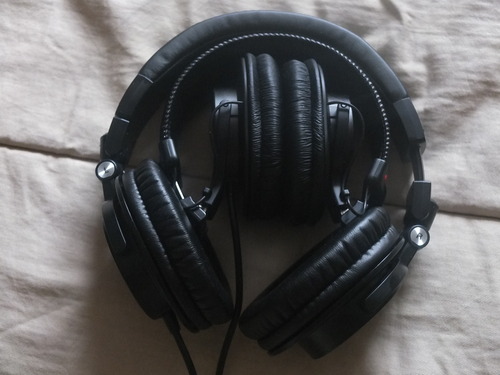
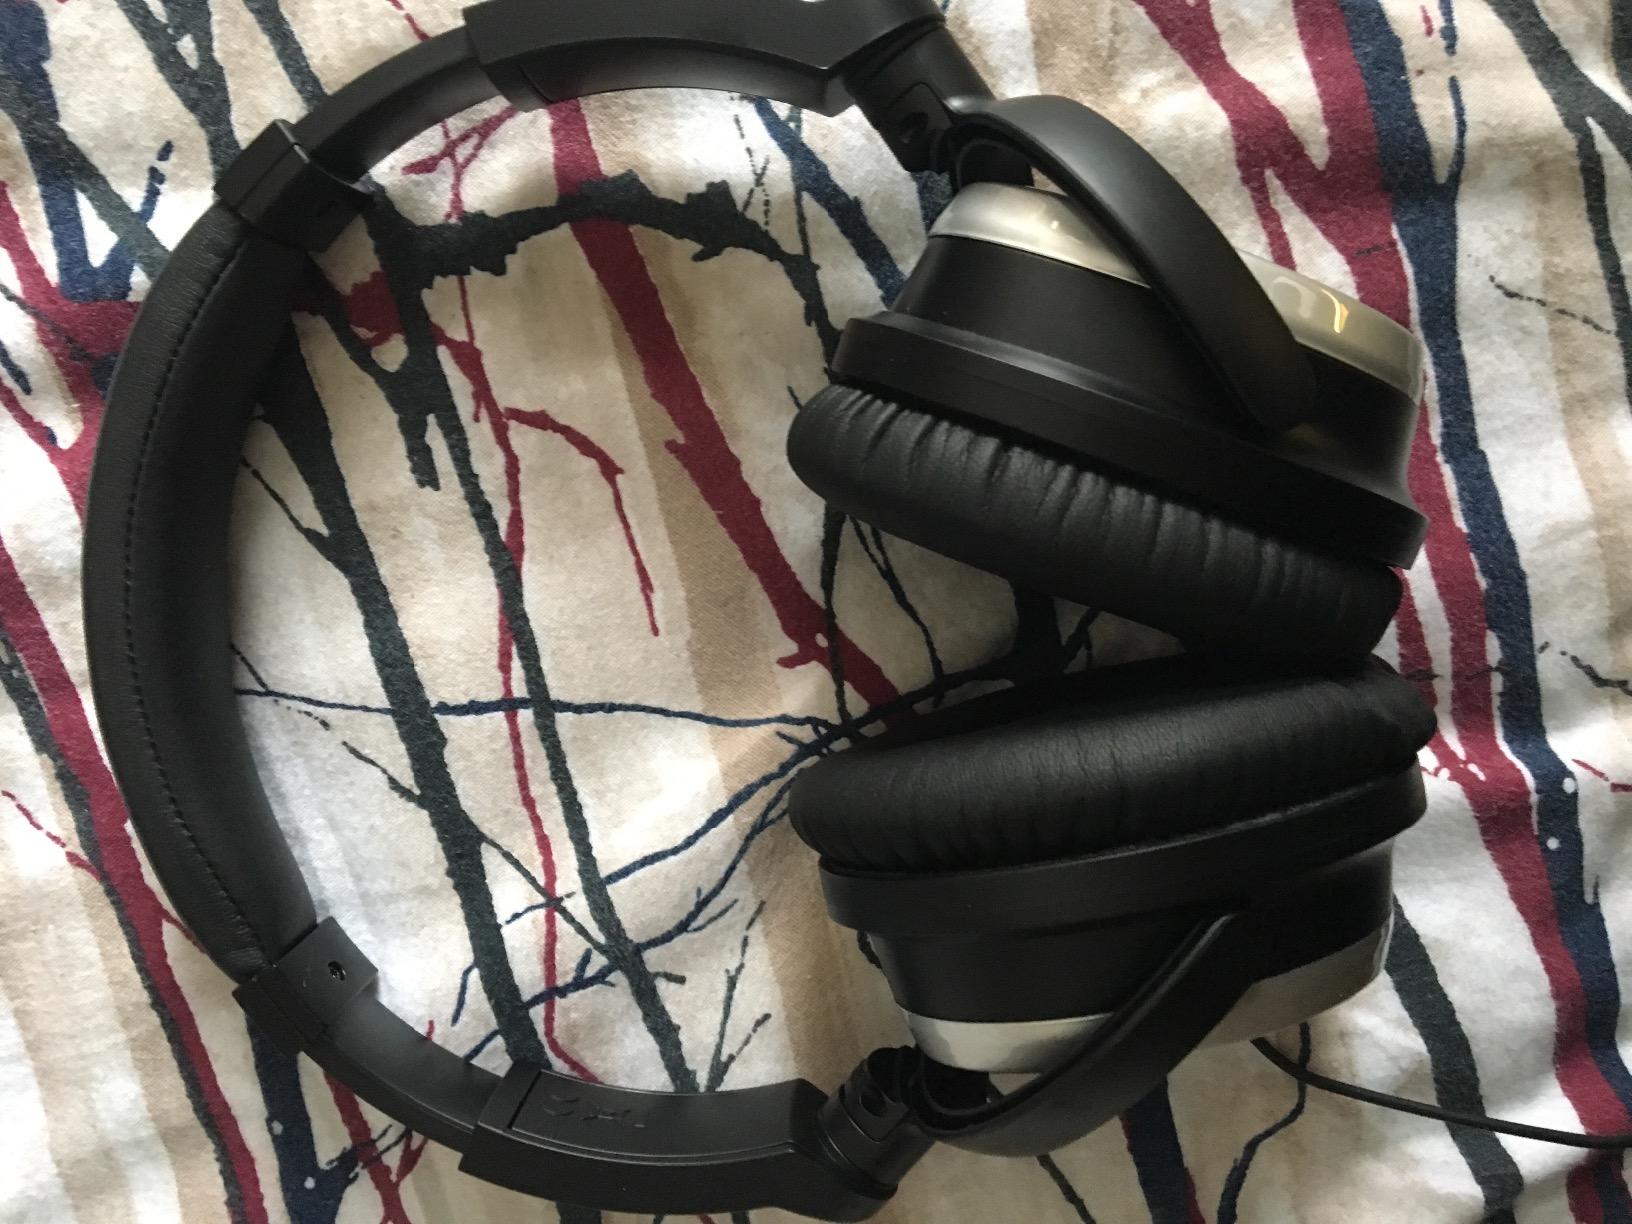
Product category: headphones
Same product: no